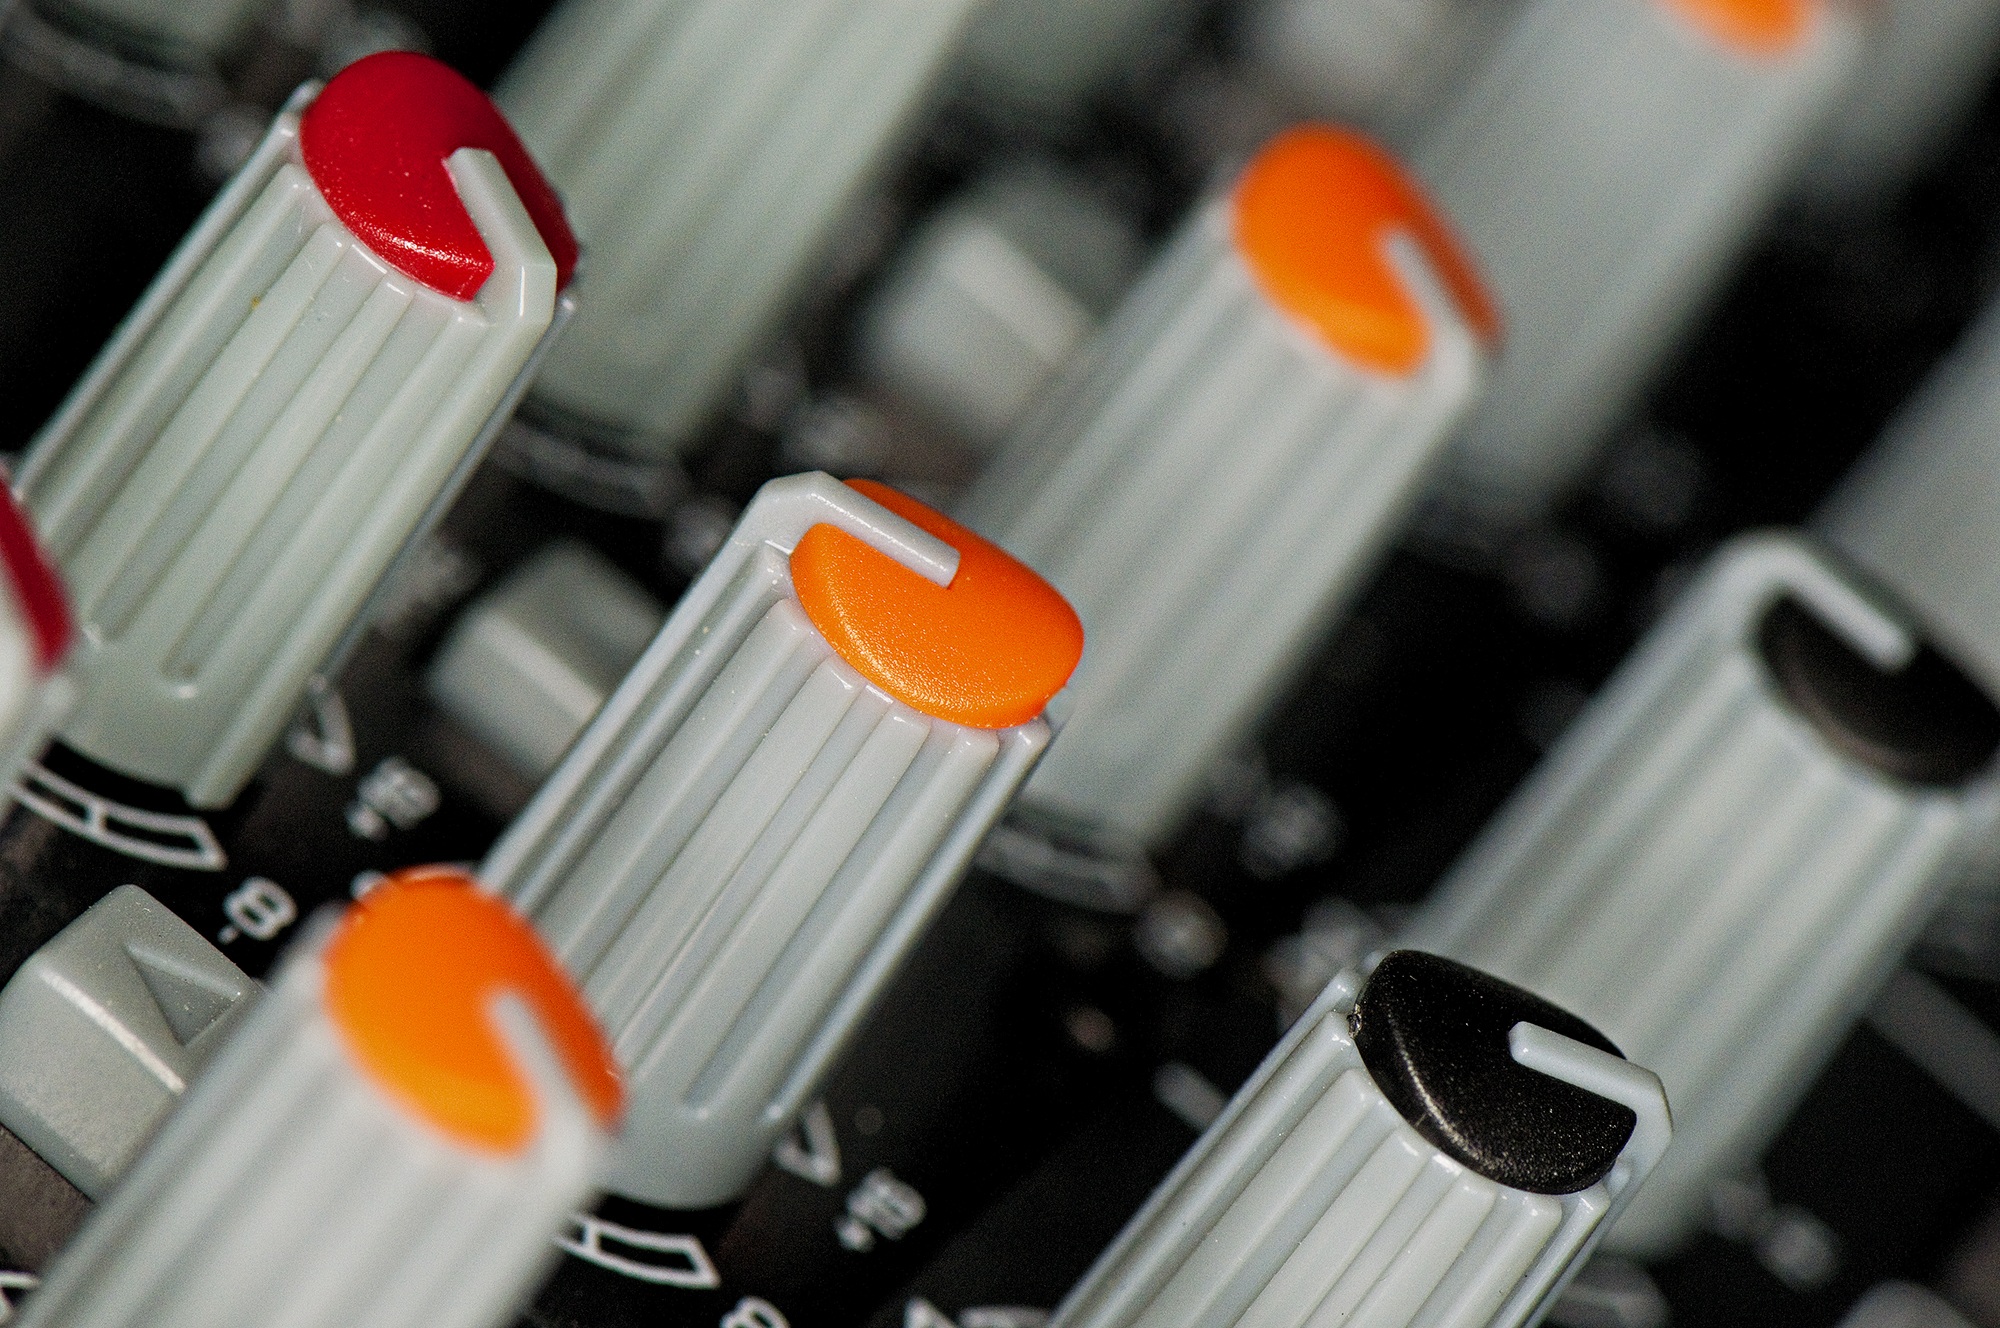
record, music, board, technology, red, vehicle, equipment, color, studio, professional, dj, radio, electronic, button, broadcast, stereo, audio, level, musical, mixer, digital, media, sound, control, mix, console, volume, entertainment, panel, knobs